Question: Please indicate a possible affordance area of the jump_skis that can be used for attaching boots
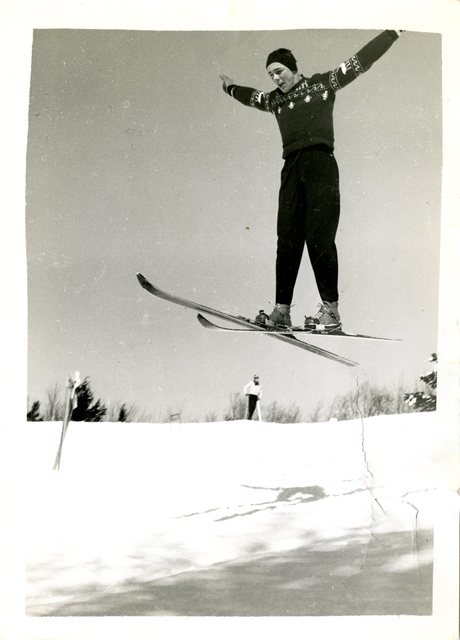
Answer: [176.601, 313.734, 406.388, 346.287]